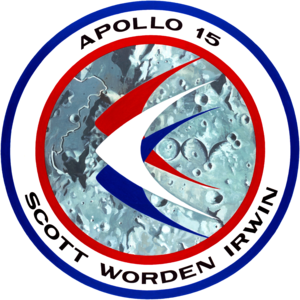
Apollo 15
Apollo 15 emblem
Apollo 15 var den niende bemandede mission i Apollo-programmet og den fjerde månelanding.